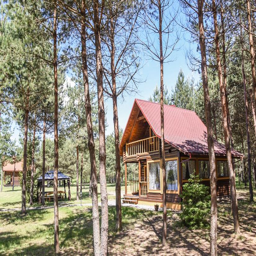
the main log house with a kitchen